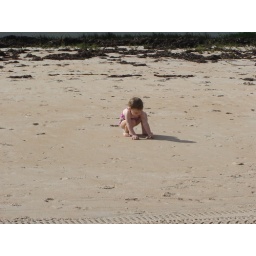
At the ocean playing in the sand